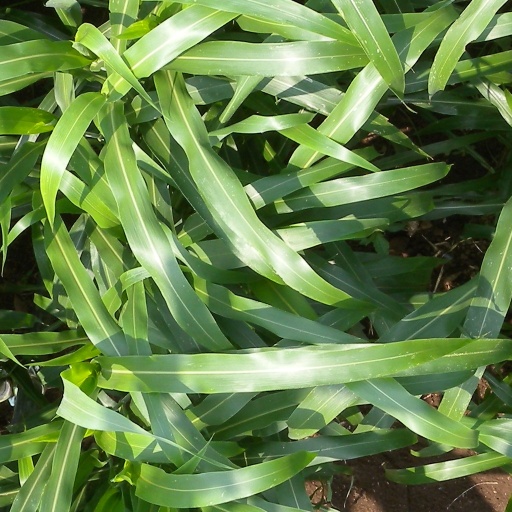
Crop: sorghum